Virve Sutinen

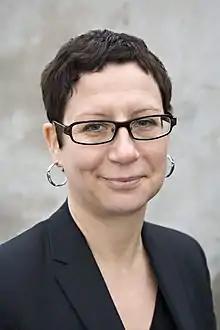

Virve Katri Maria Sutinen (born 9 March 1962) was director of the in Stockholm between 1 January 2008 and 31 December 2013 and artistic director of Tanz im August Berlin since 2014.